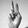
ASL letter: V